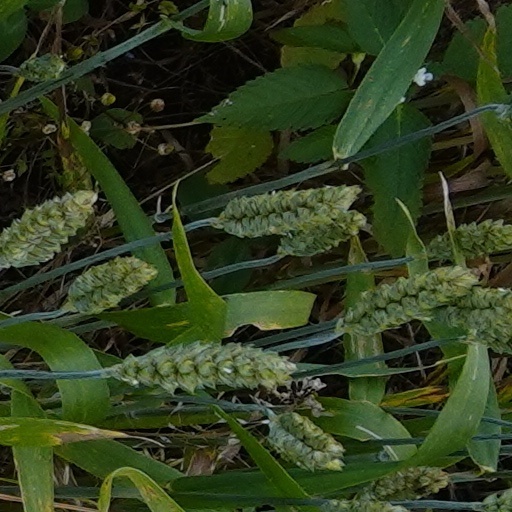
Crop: wheat